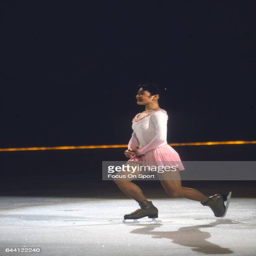
olympic athlete competes in a figure skating competition